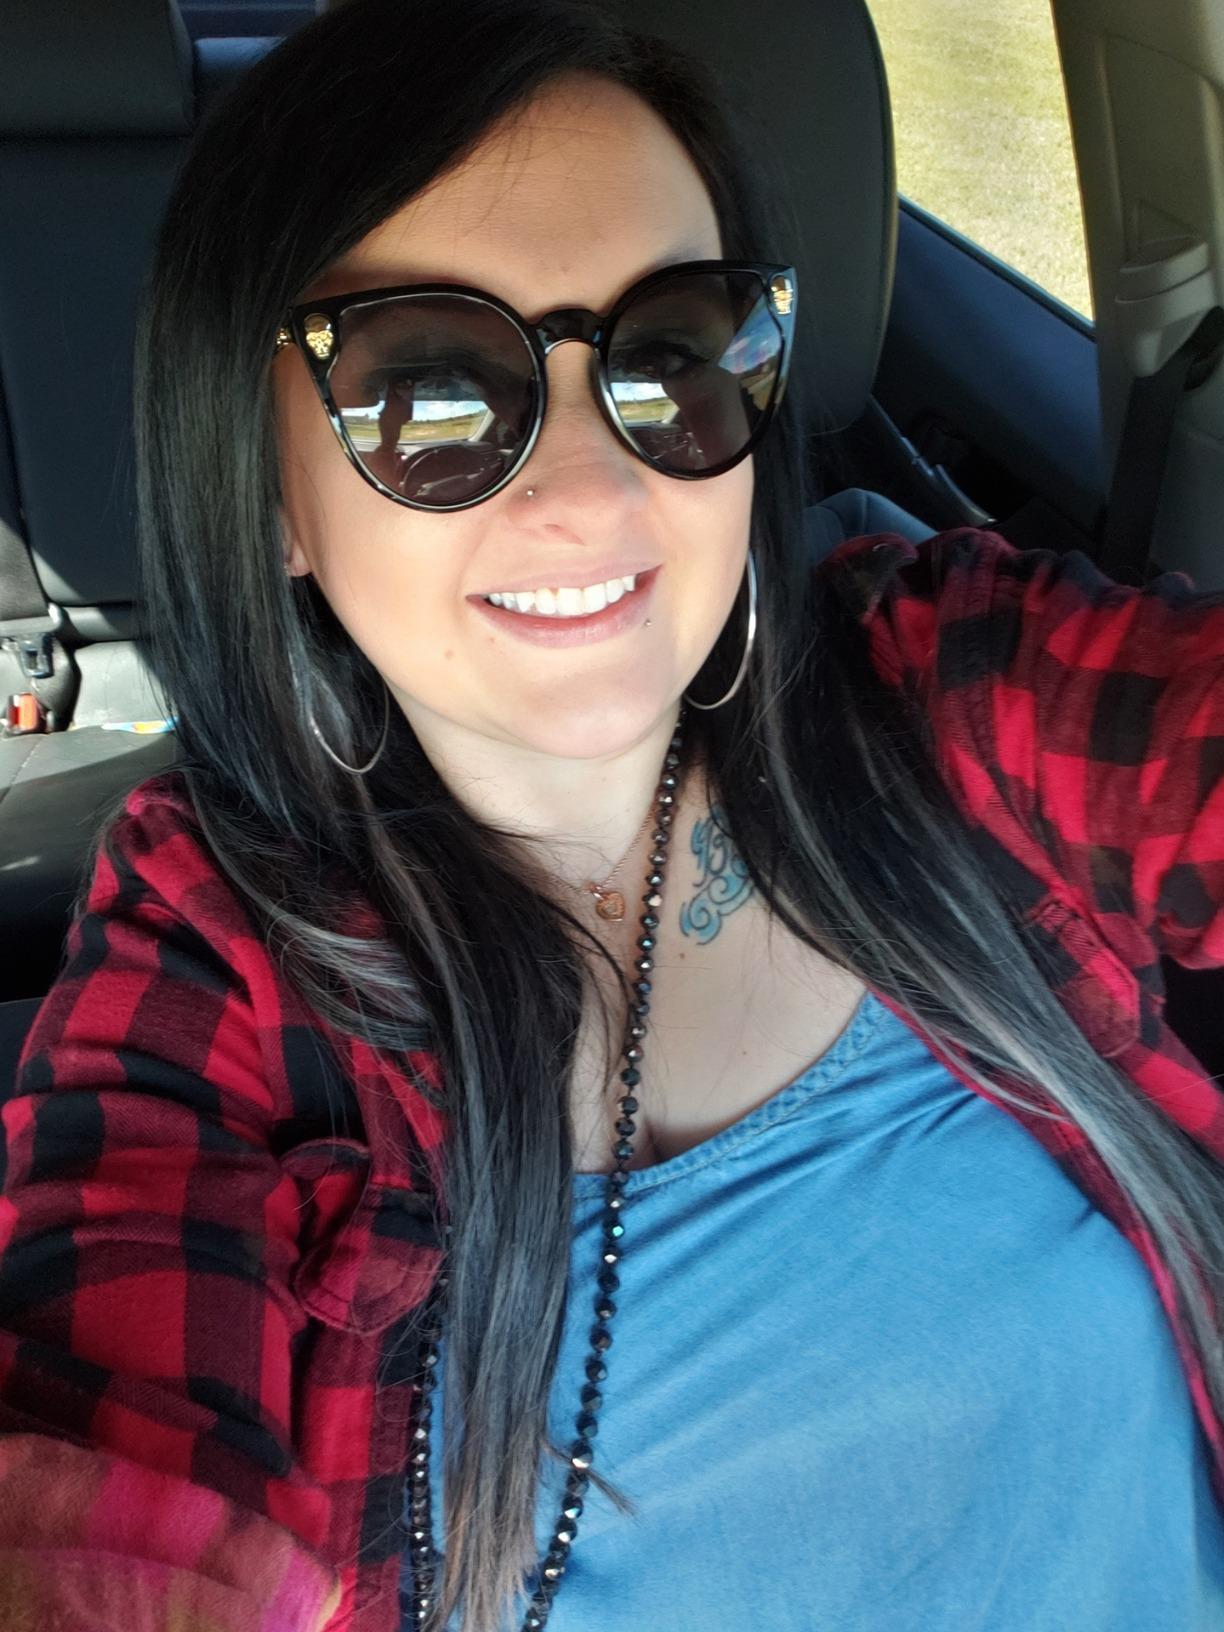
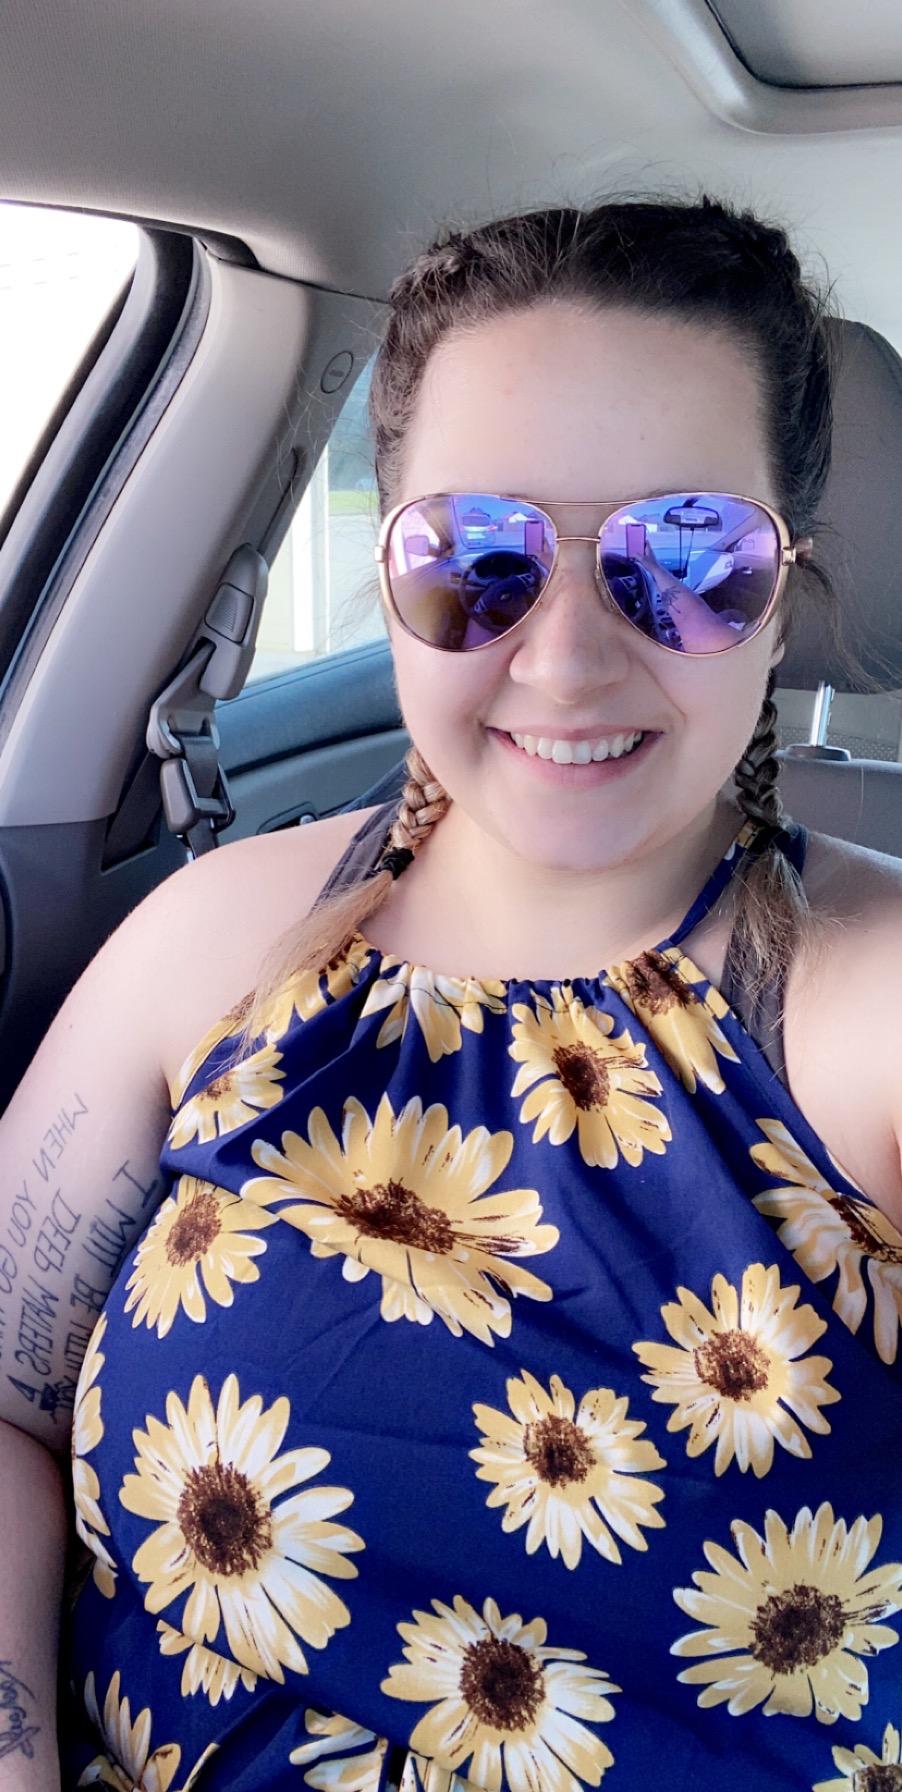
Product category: accessories_sunglasses
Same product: no